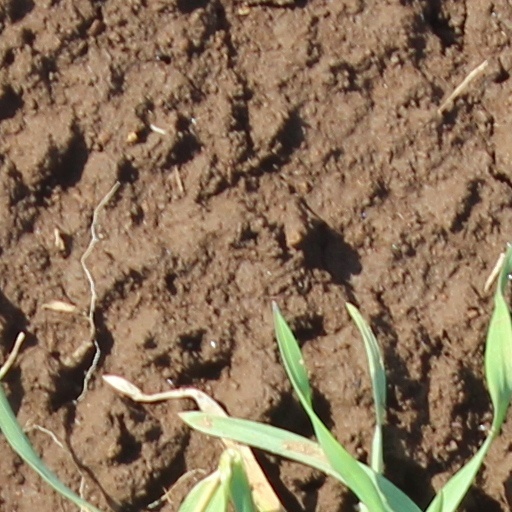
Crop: wheat